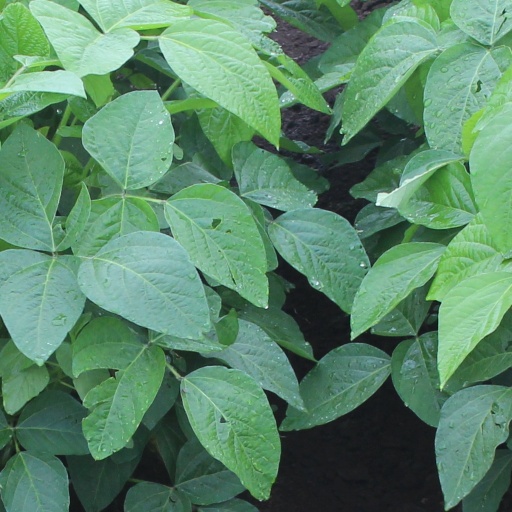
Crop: soybean